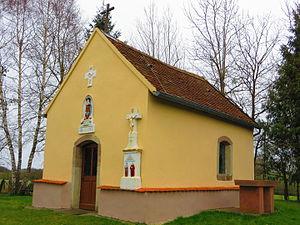
Rahling chapelle
Rahling est une commune française située dans le département de la Moselle, en Lorraine, dans la région administrative Grand Est. Le village fait partie du pays de Bitche, du parc naturel régional des Vosges du Nord et du bassin de vie de la Moselle-Est.